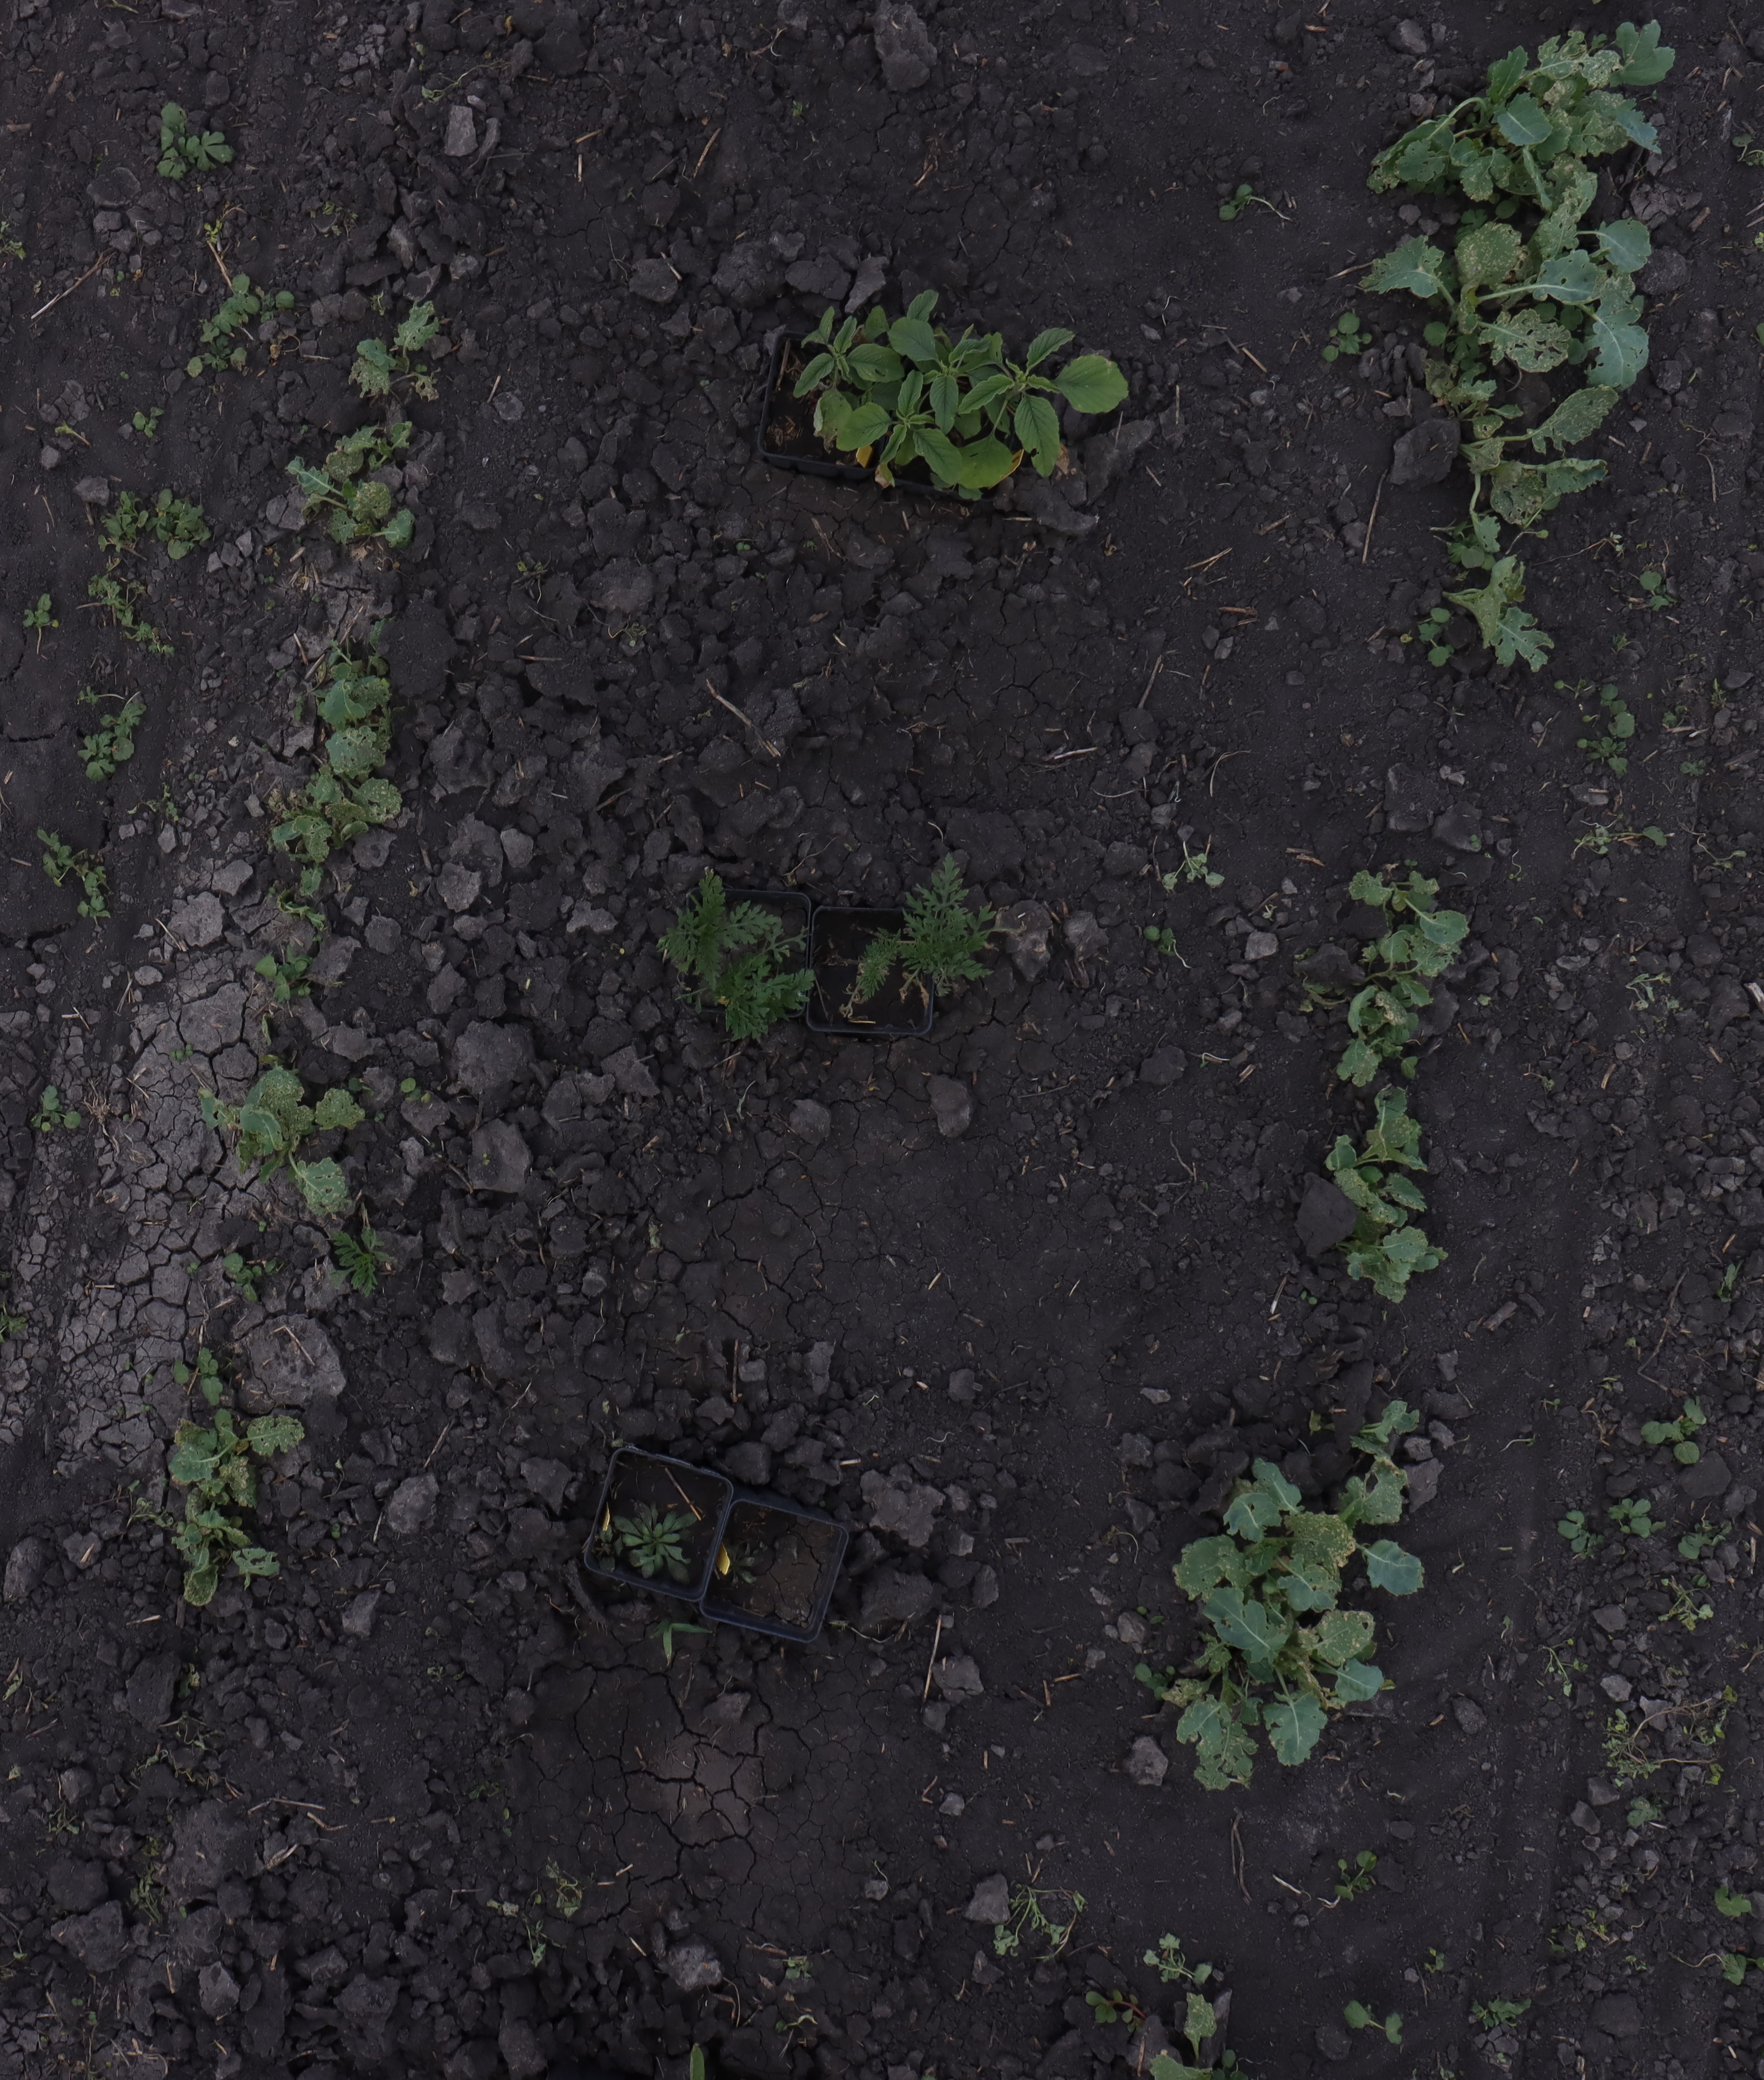
Crop: Canola
Objects: Horseweed, Ragweed, Ragweed, Canola, Canola, Canola, Redroot Pigweed, Canola, Canola, Canola, Canola, Canola, Canola